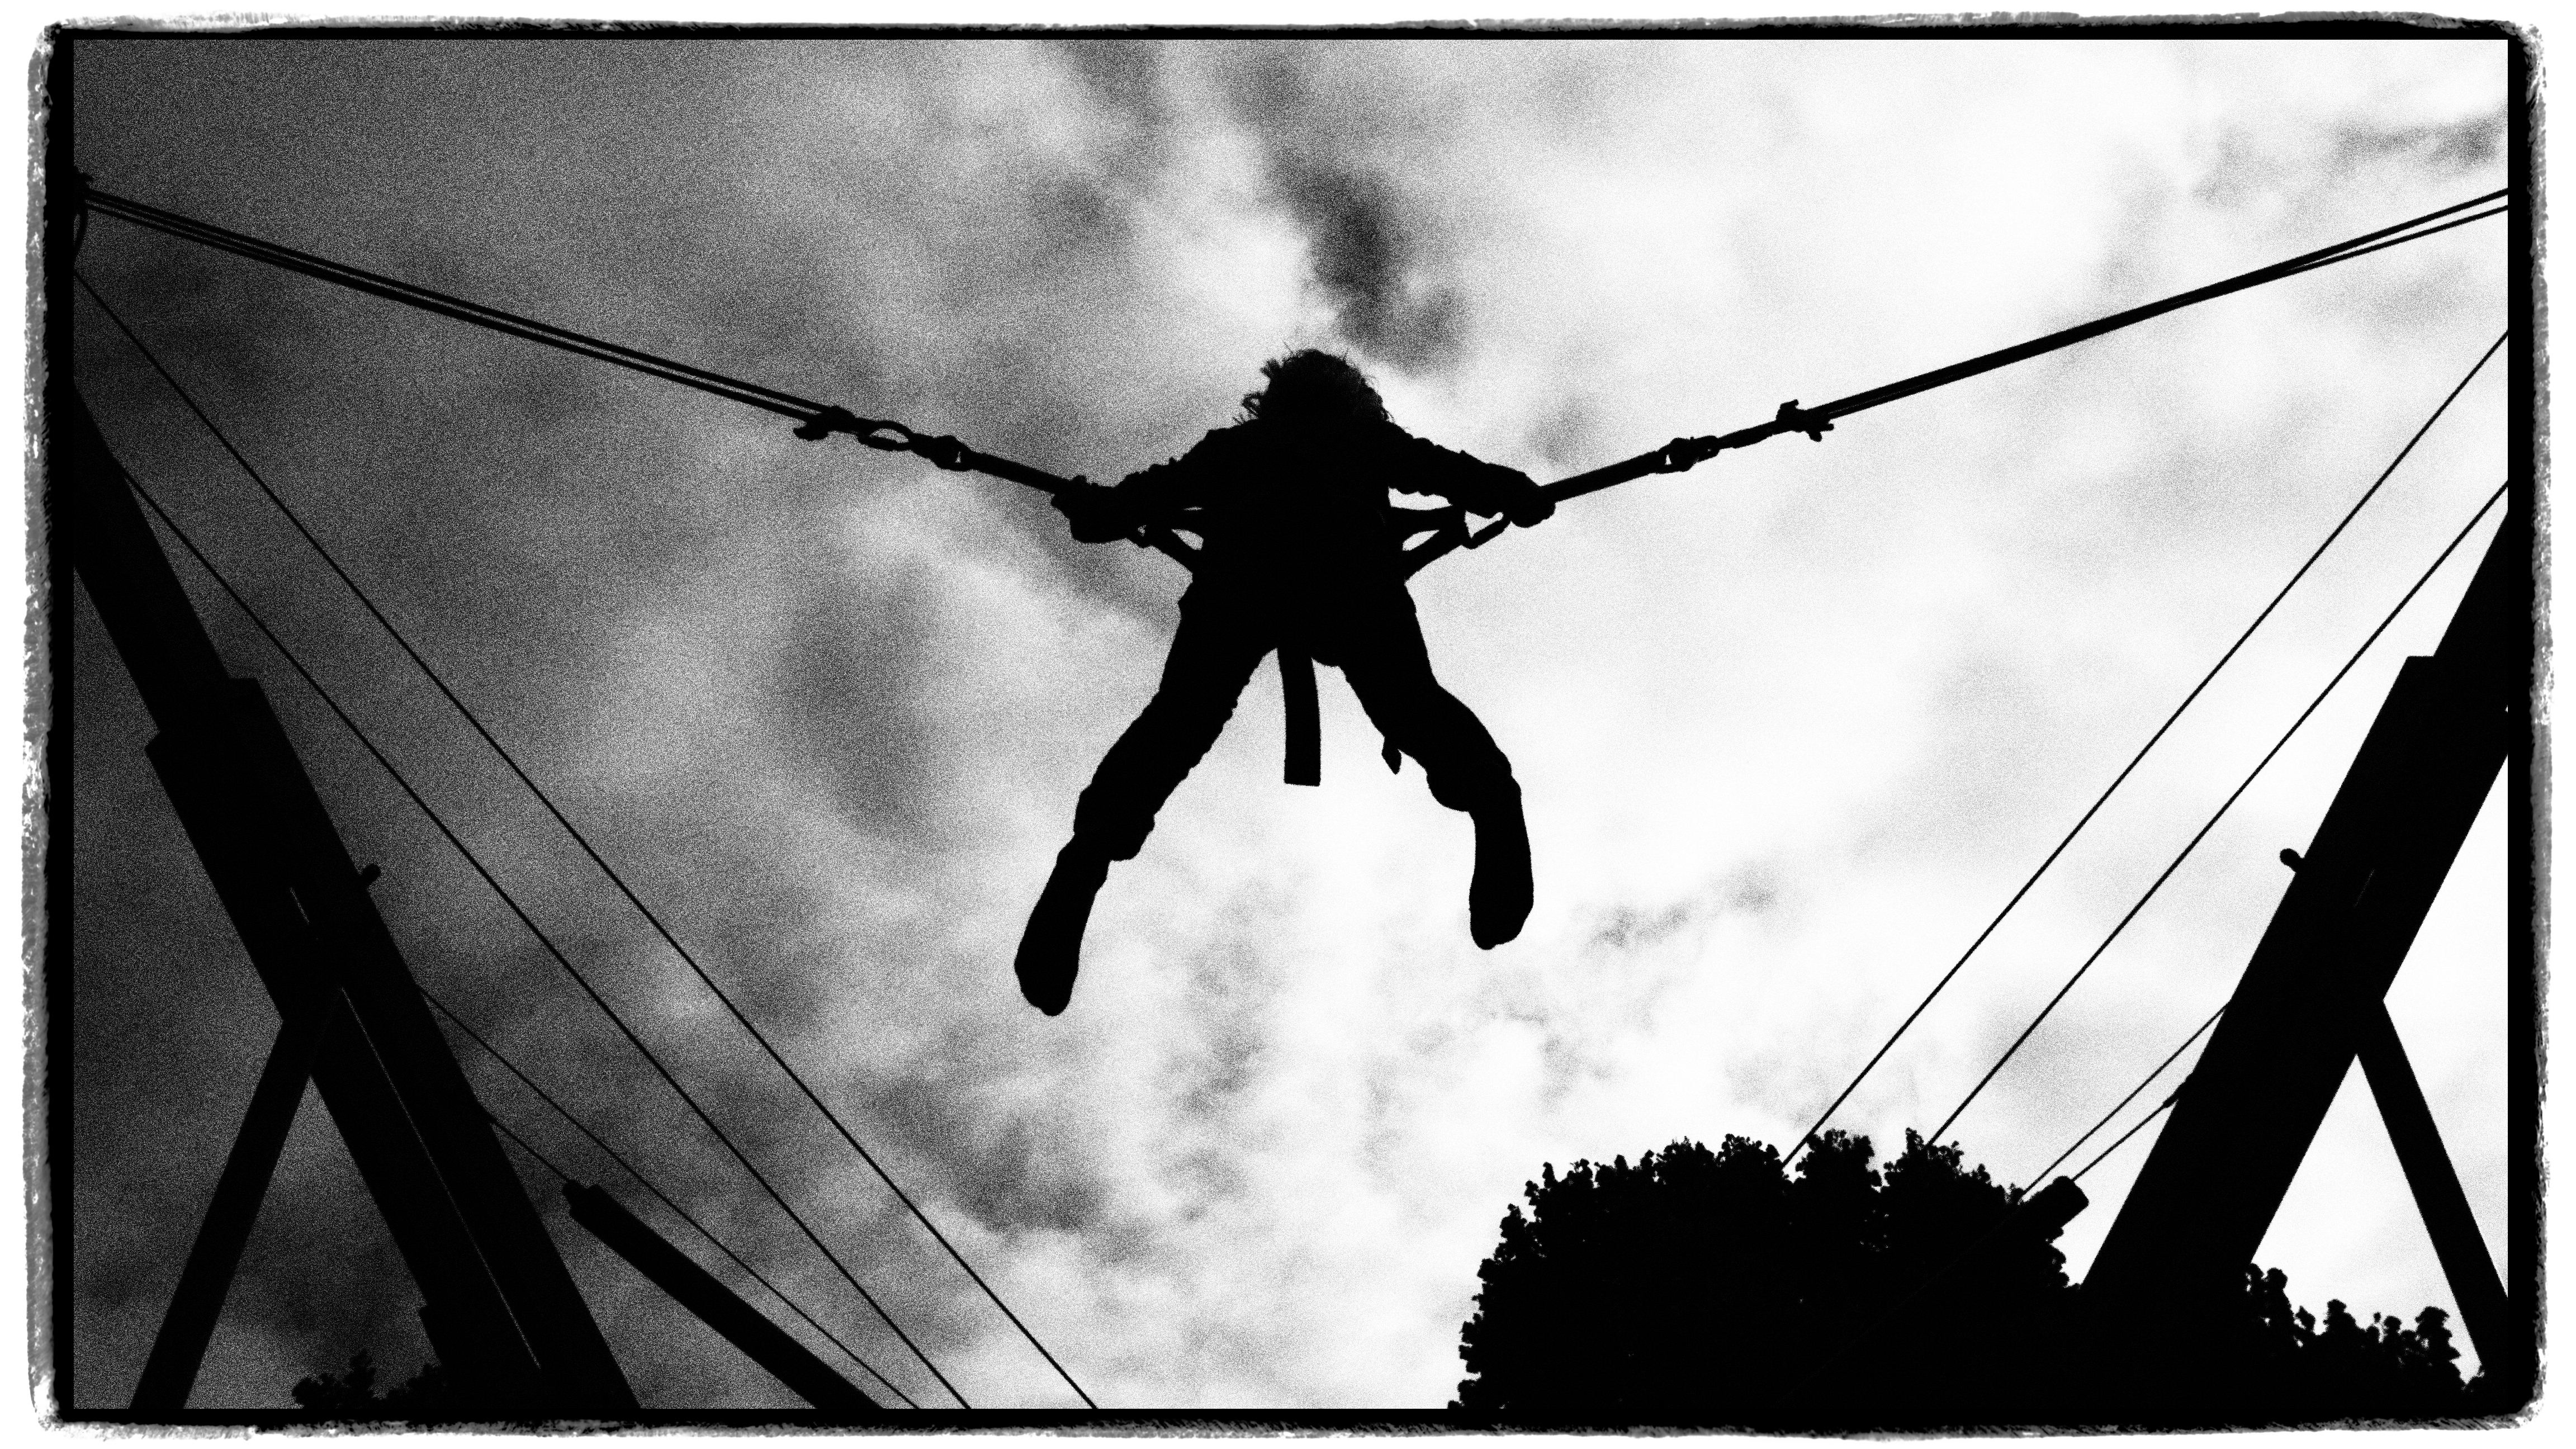
silhouette, black and white, white, street, photography, ebook, jumping, line, training, black, monochrome, streetphotography, flickr, thomas, video, olympus, photograph, omd, image, fuji, leica, monochrom, leuthard, hcb, thomasleuthard, monochrome photography